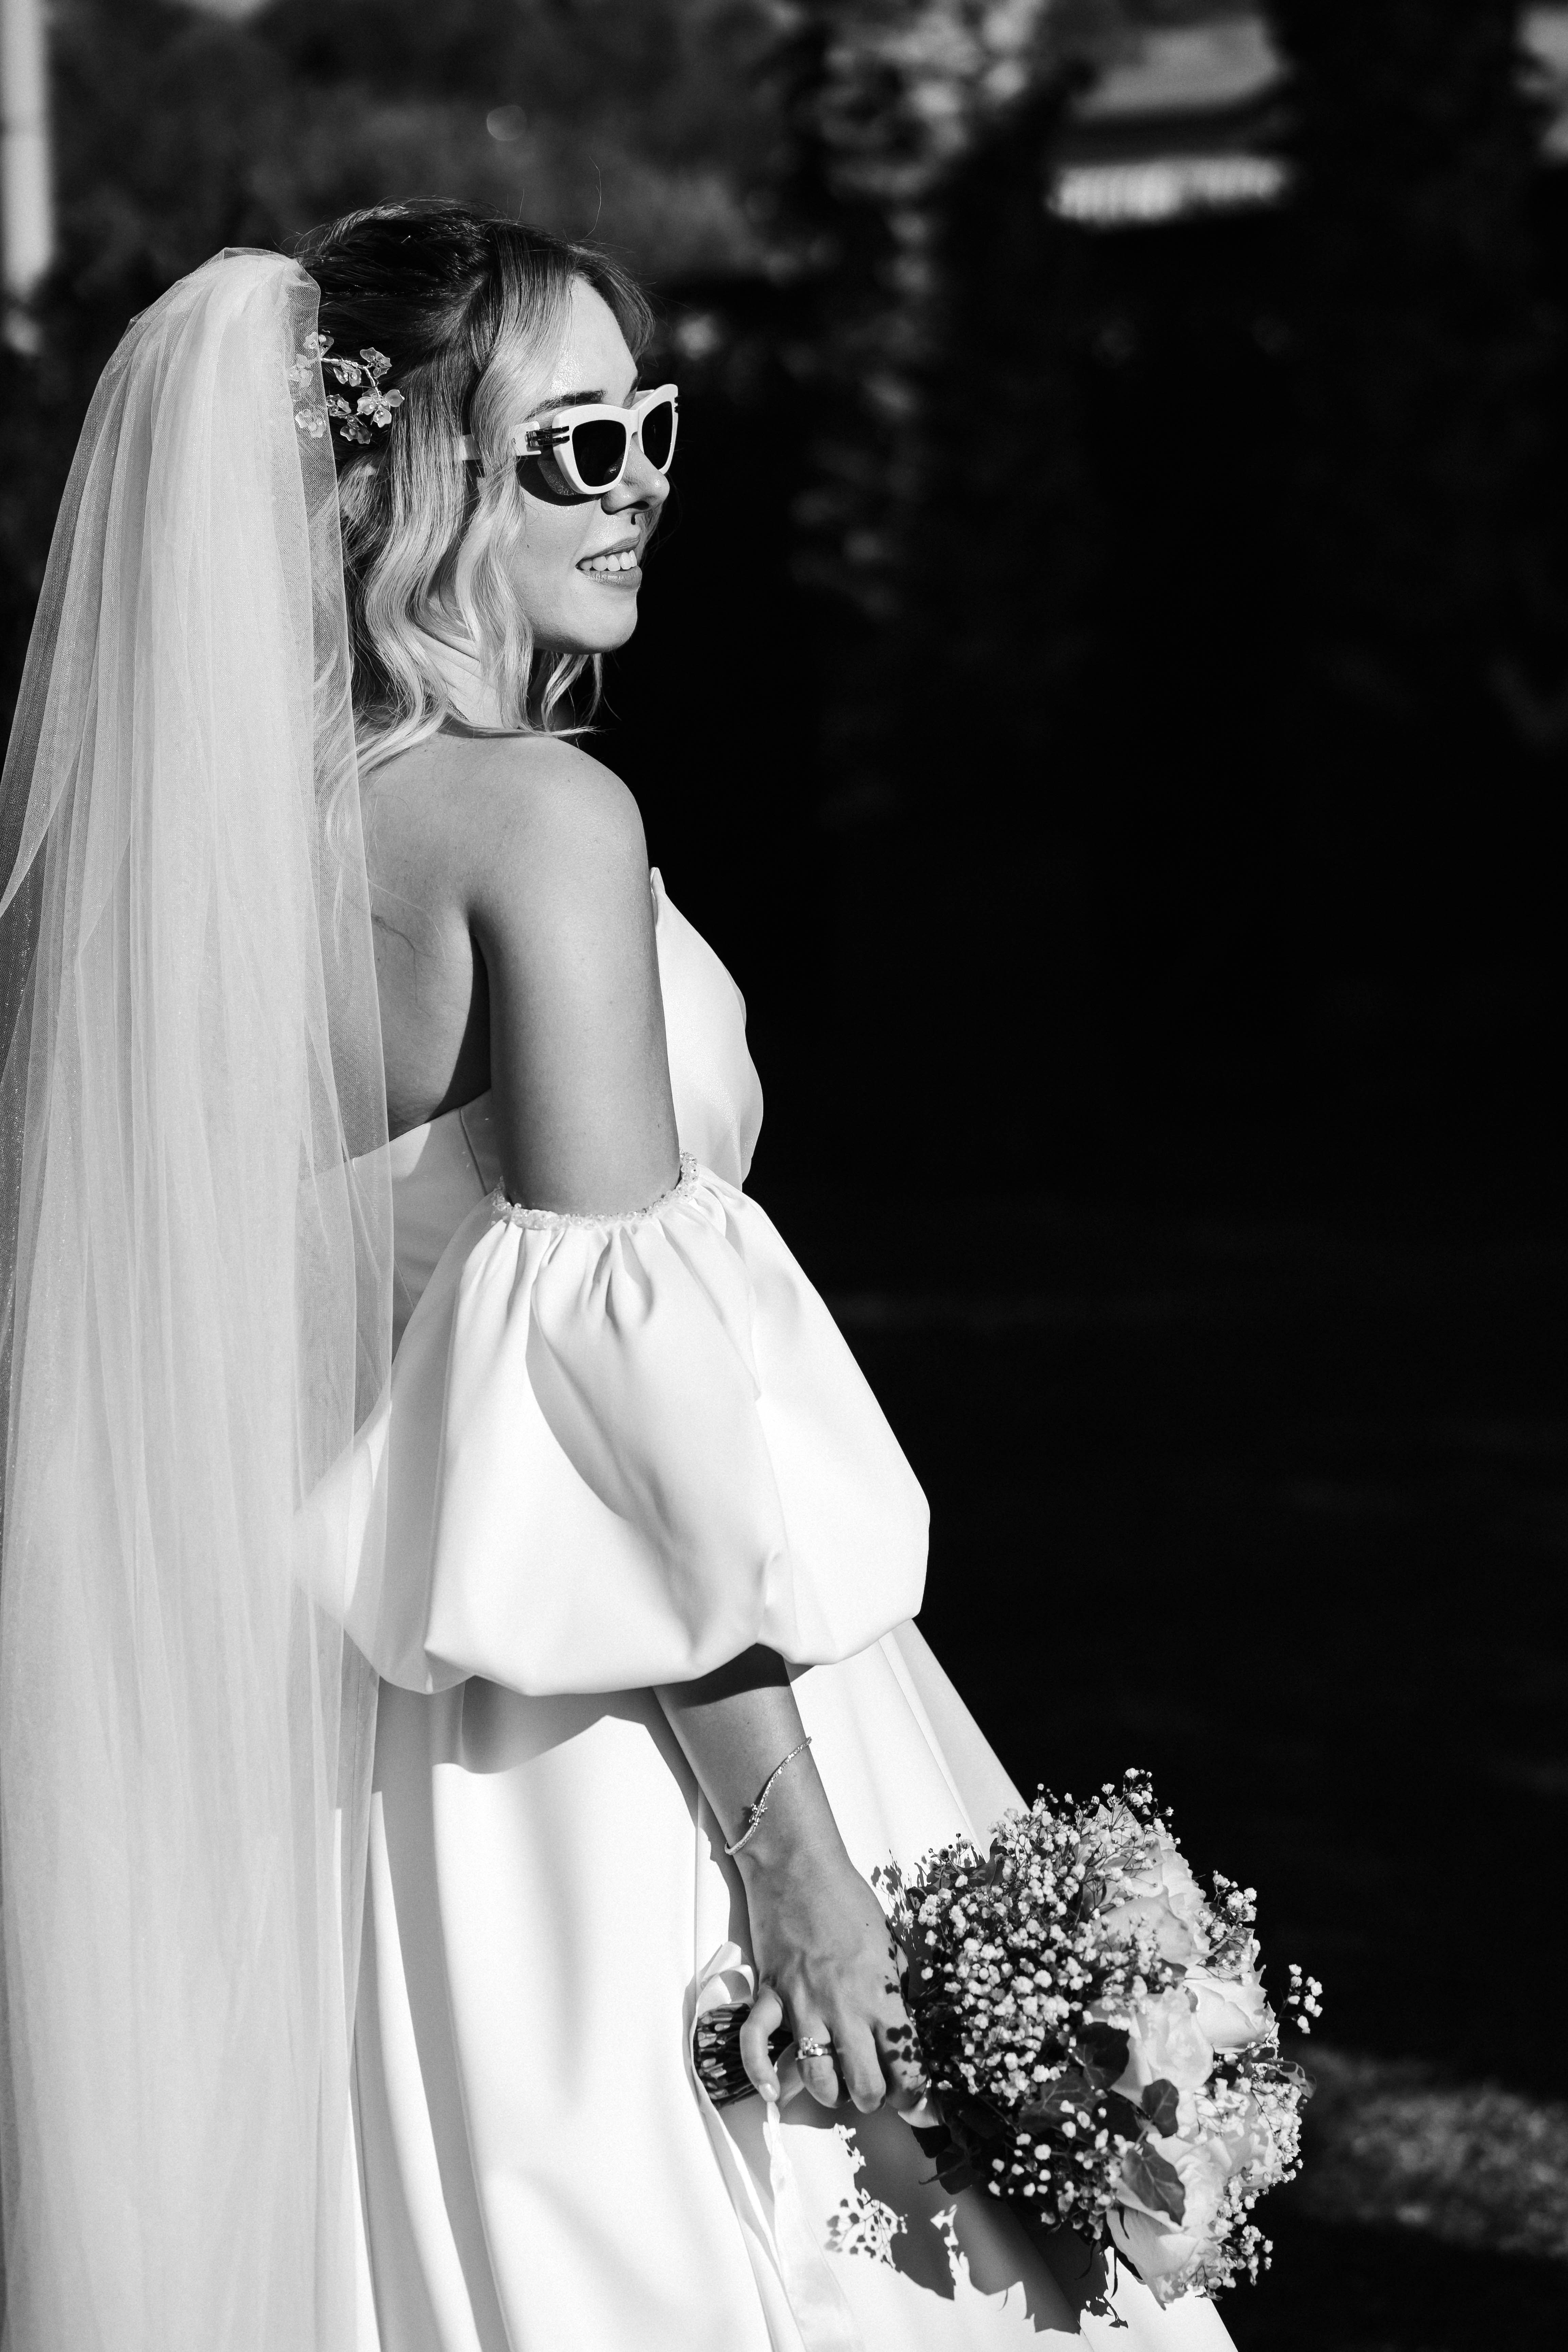
woman, dress, bride, wedding dress, gown, bridal clothing, white, event, formal wear, ceremony, bridal party dress, wedding, wedding ceremony supply, haute couture, One piece garment, marriage, tradition, flower bouquet, Strapless dress, happiness